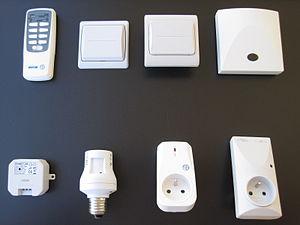
Exemple de modules domotique divers
La domotique est l'ensemble des techniques de l'électronique, de physique du bâtiment, d'automatisme, de l'informatique et des télécommunications utilisées dans les bâtiments, plus ou moins « interopérables » et permettant de centraliser le contrôle des différents systèmes et sous-systèmes de la maison et de l'entreprise. La domotique vise à apporter des solutions techniques pour répondre aux besoins de confort, de sécurité et de communication que l'on peut retrouver dans les maisons, les hôtels, les lieux publics, etc.